Larry Sweeney

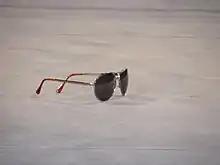
Chikara paying tribute to Whybrow on April 15, 2011

Whybrow was found dead on the morning of April 11, 2011, at the age of 30, after he died by suicide by hanging himself from a turnbuckle post at a Lake Charles, Louisiana wrestling school.